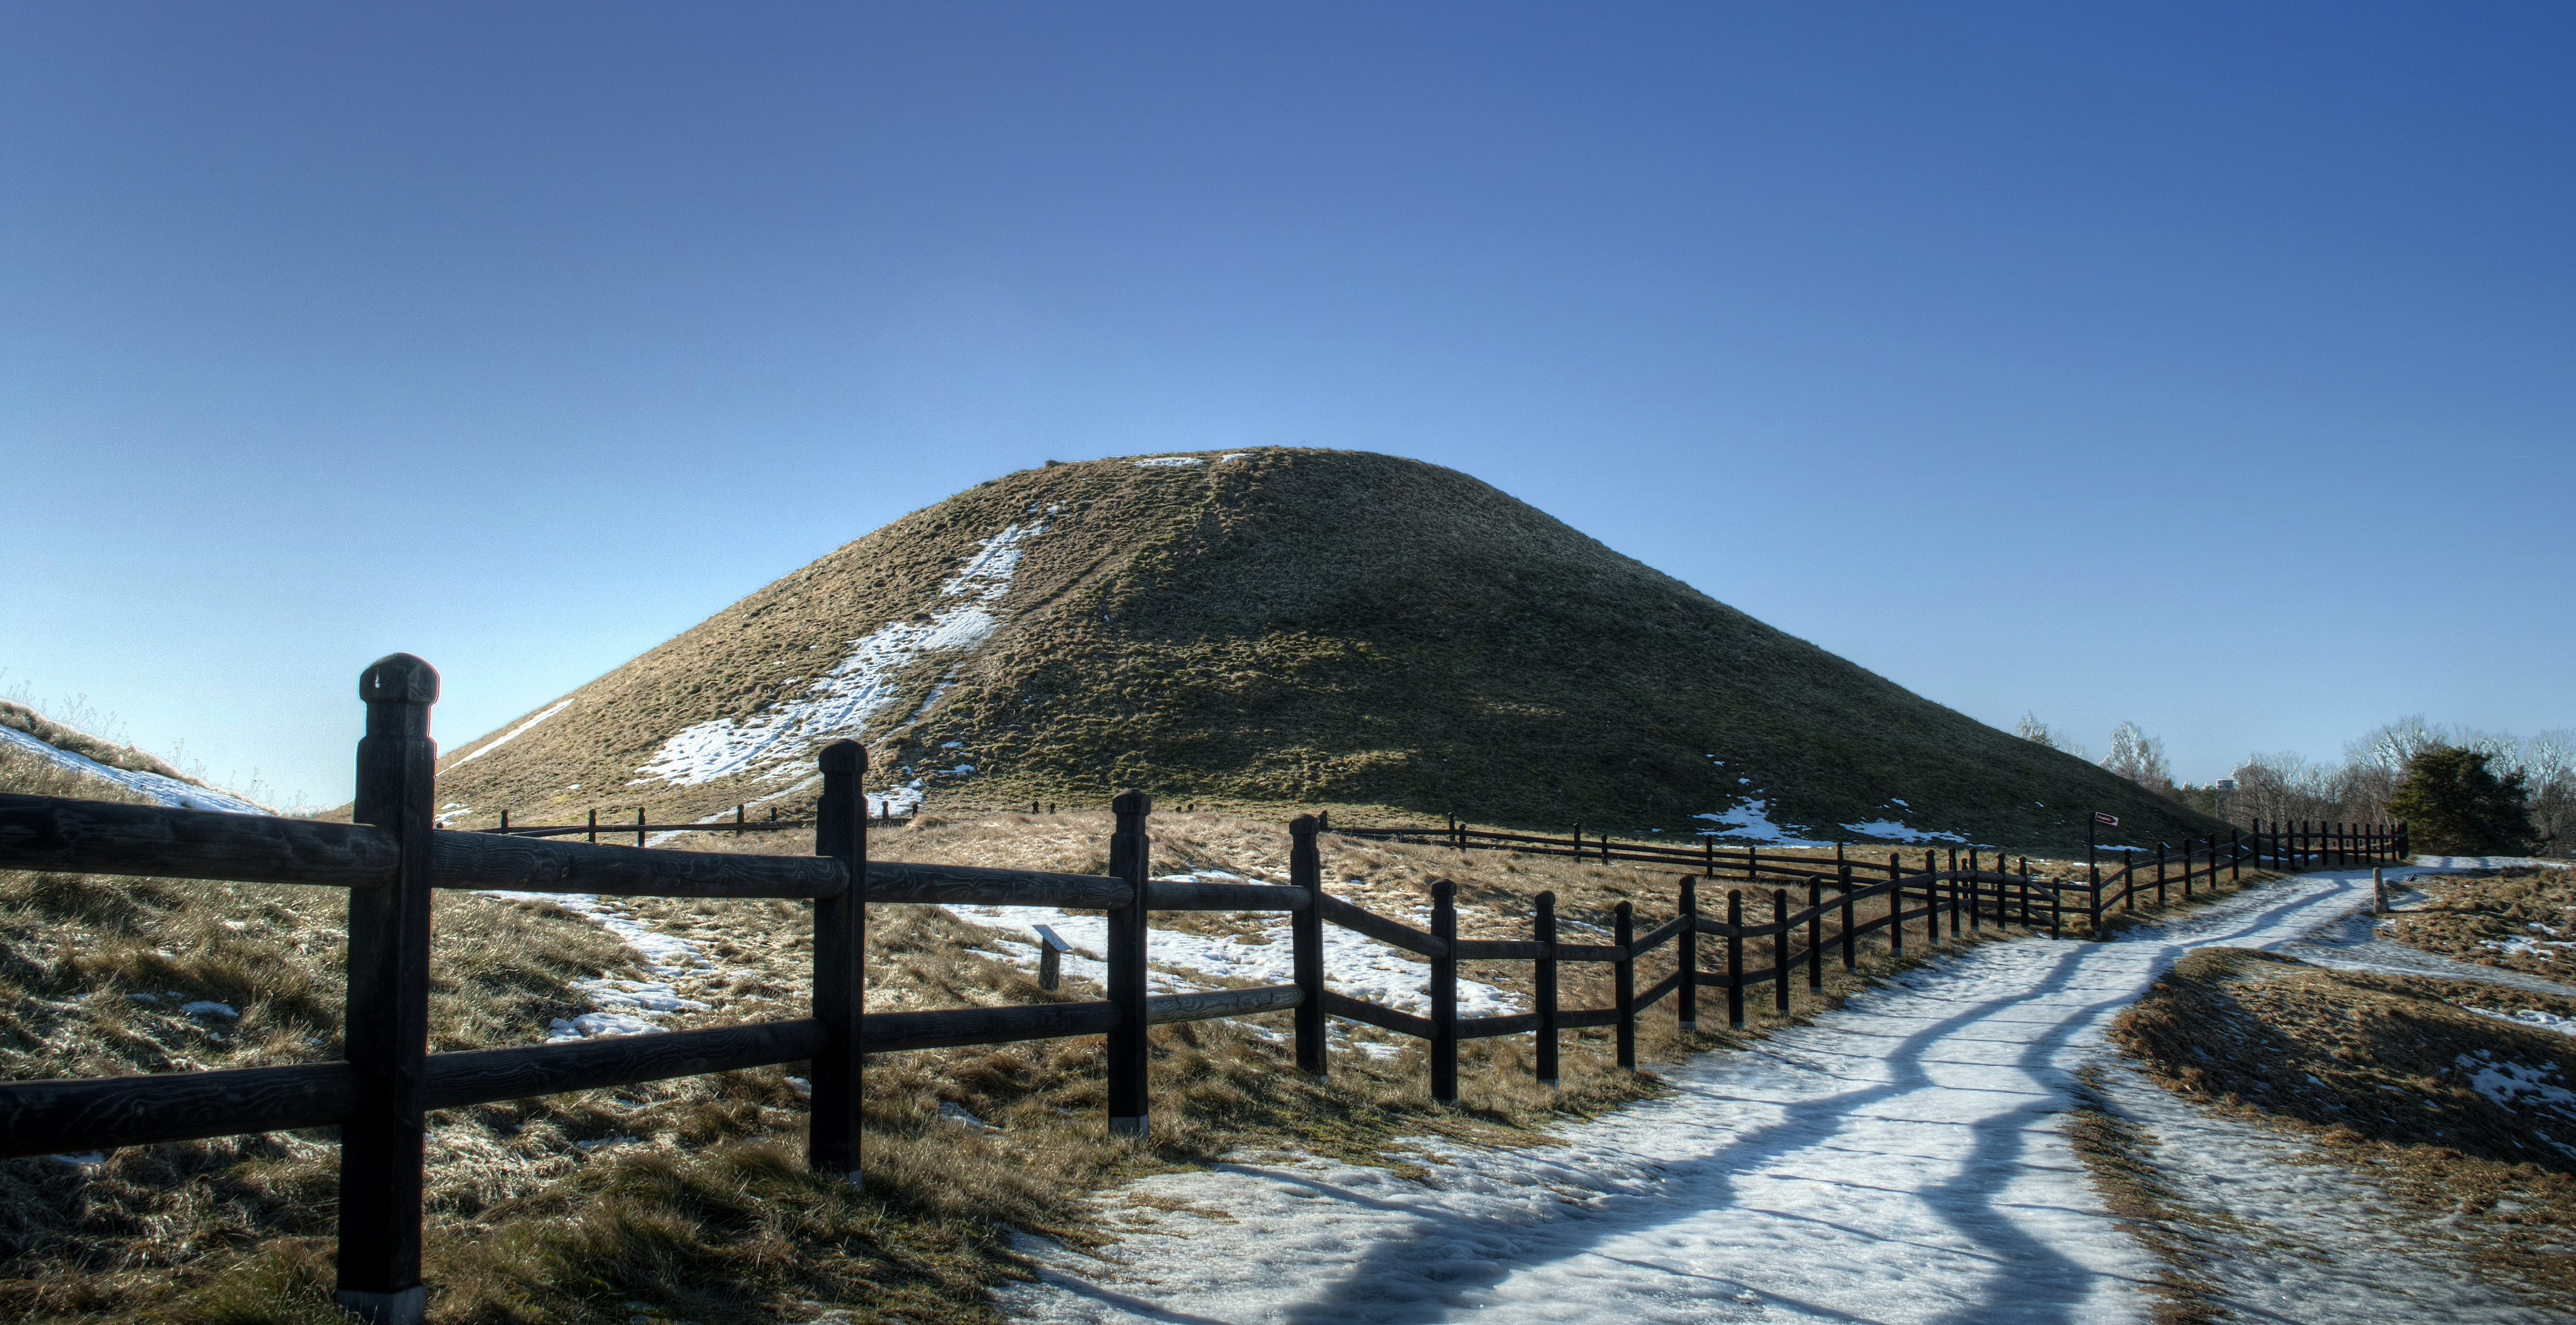
landscape, sea, nature, wilderness, mountain, snow, cold, winter, hill, old, valley, mountain range, range, high, ancient, blue, nikon, ridge, grave, hdr, tripod, highdynamicrange, dynamic, vinter, february, viking, scandinavia, nordic, oden, tor, odin, d5000, uppsala, uppland, skandinavien, sn, thor, grav, mythology, frey, snorre, freja, nordisk, gammal, velbon, freyr, fornlmning, gravar, mytologi, nordiskmytologi, hgar, eddan, gravfynd, sturlasson, kungshgen, rural area, landform, mountainous landforms